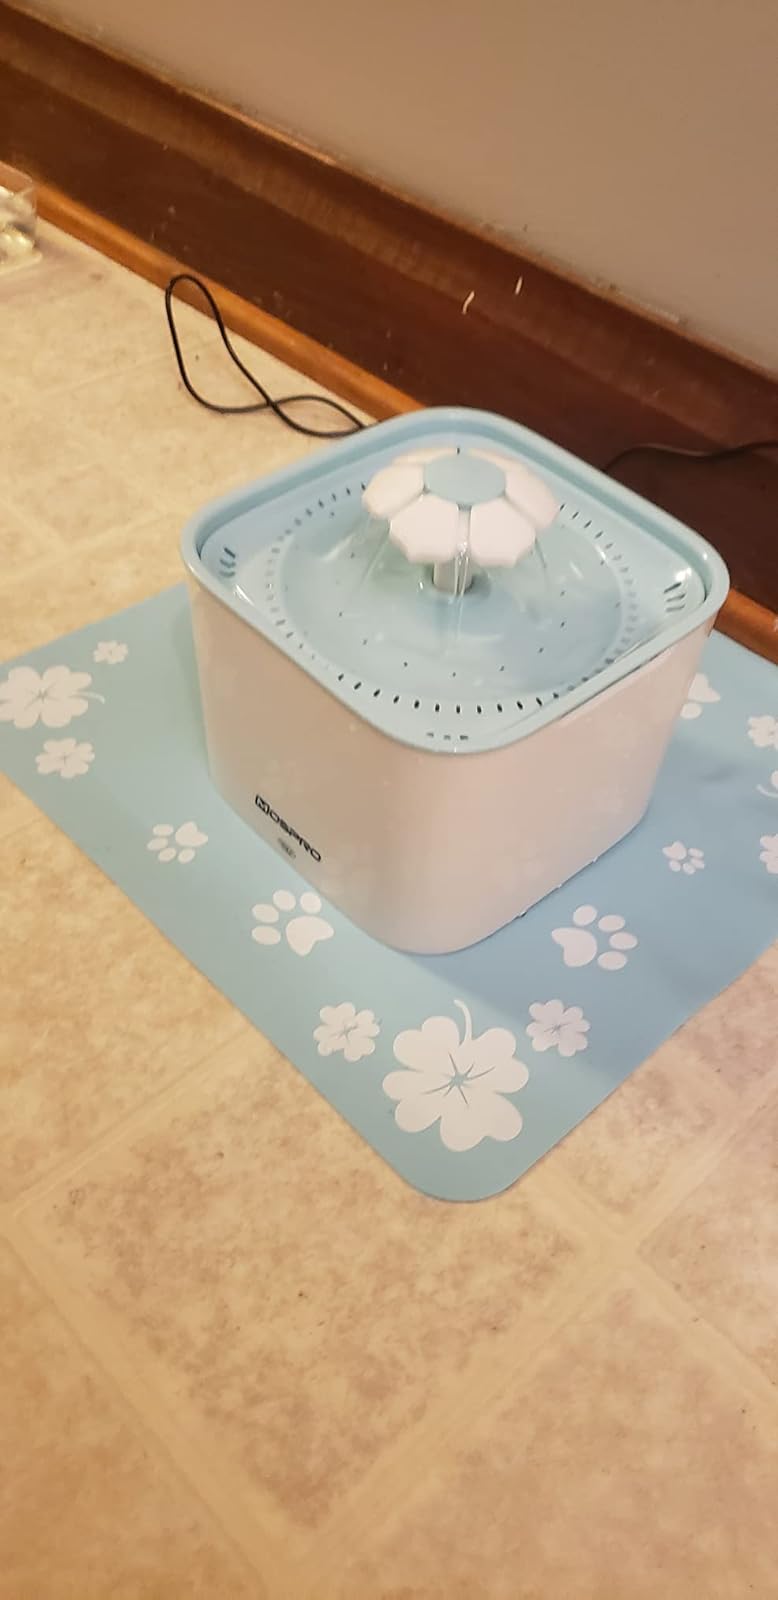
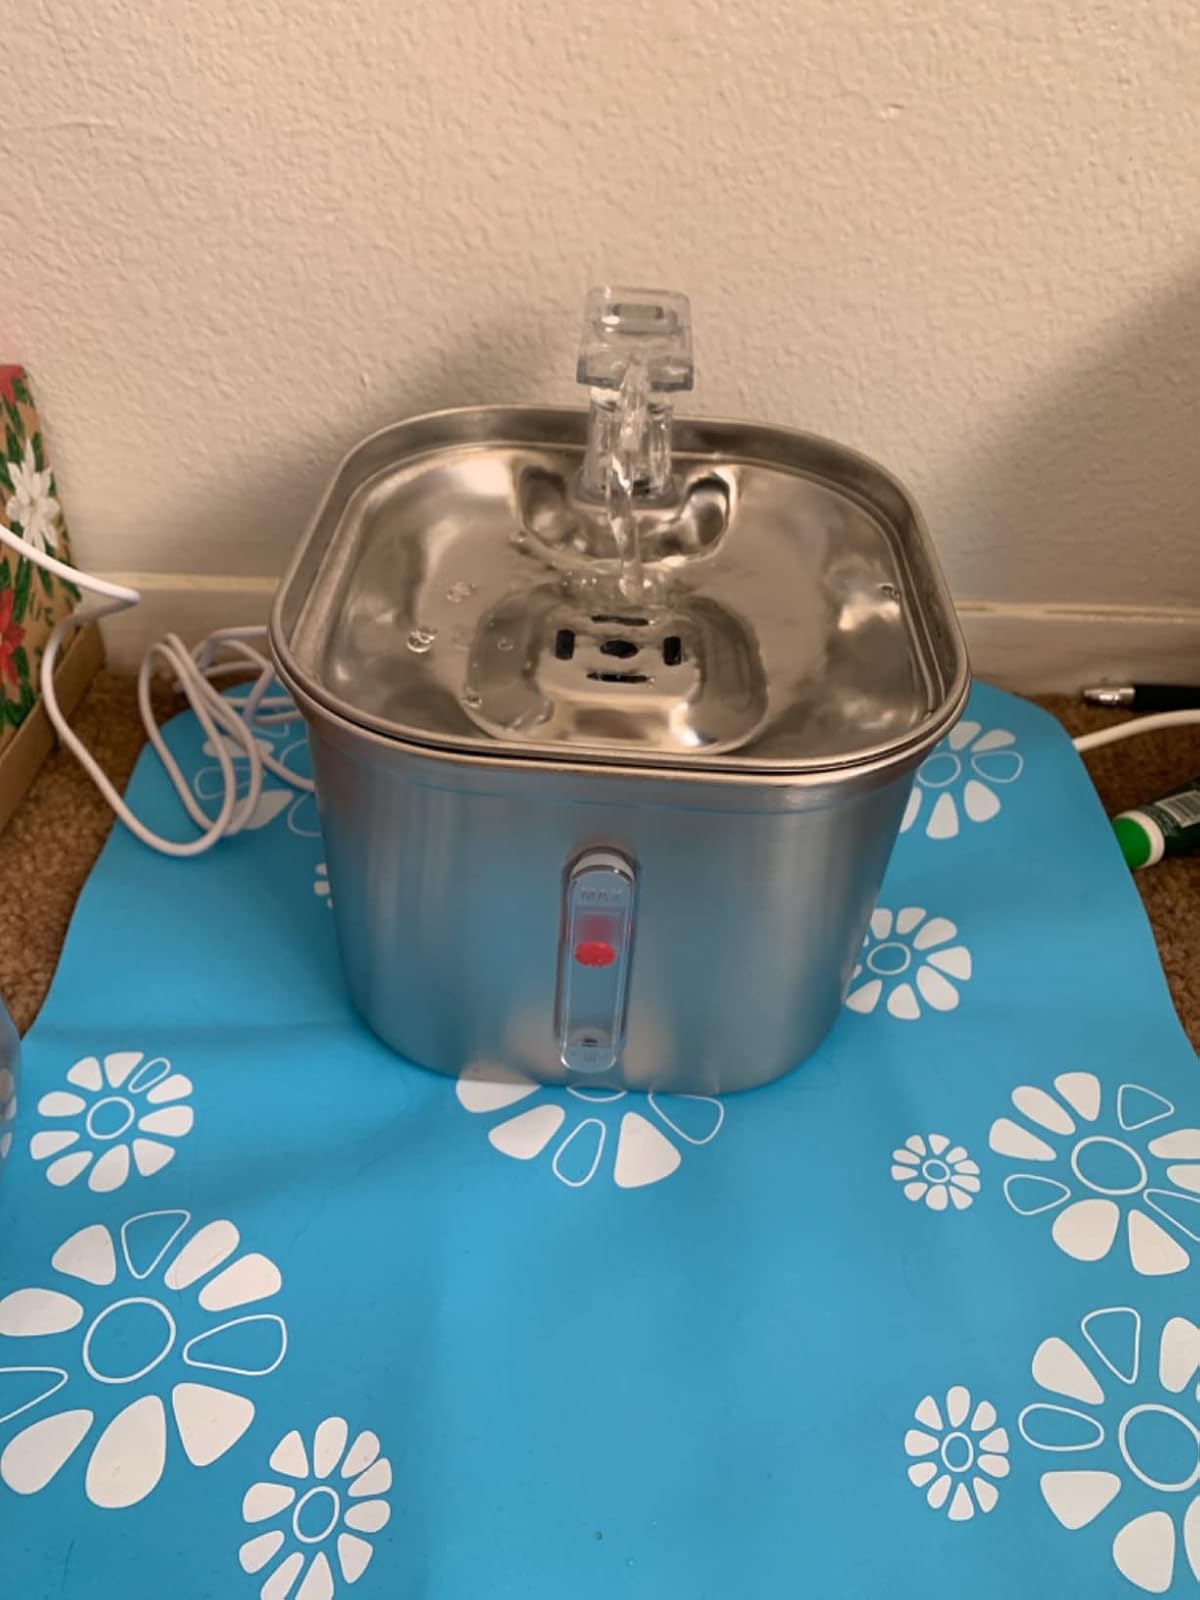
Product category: items_bowl
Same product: no